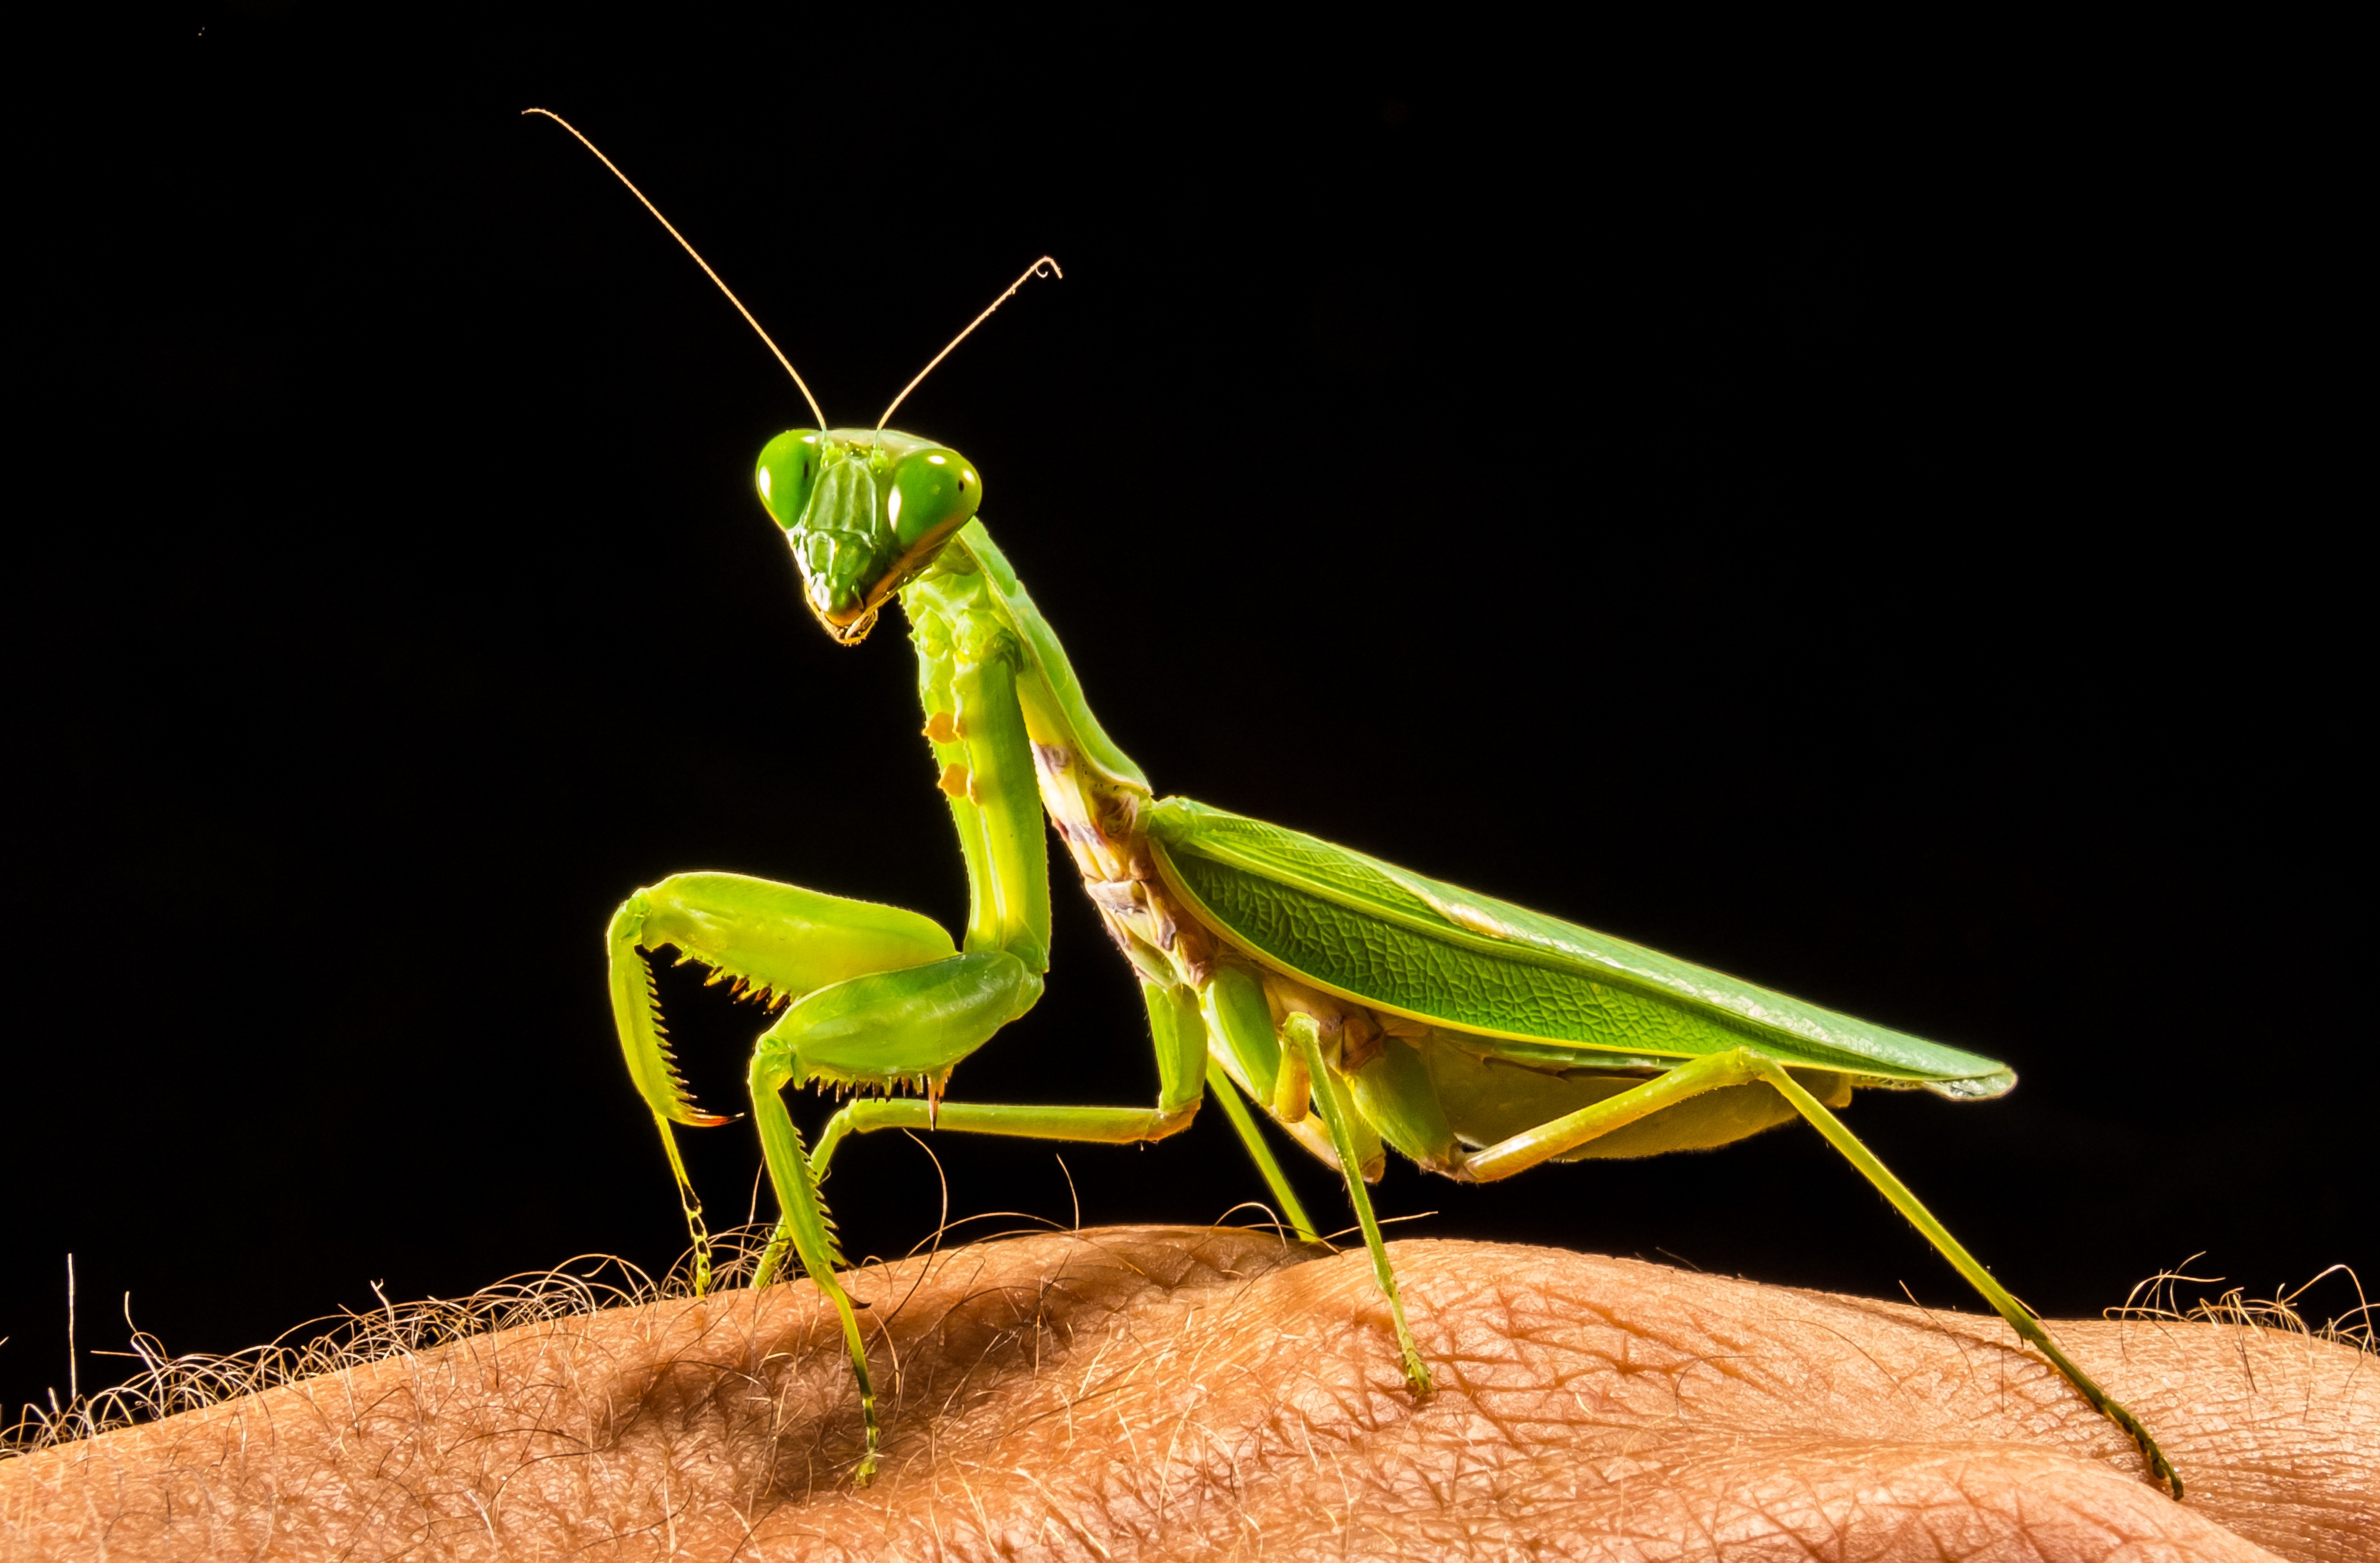
green, praying mantis, insect, close, fauna, invertebrate, mantis, grasshopper, locust, macro photography, arthropod, fishing locust, plant stem, cricket like insect